Racism

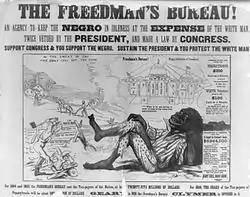
One in a series of posters attacking Radical Republicans on the issue of black suffrage, issued during the Pennsylvania gubernatorial election of 1866

However, during the 19th century, Western European colonial powers were involved in the suppression of the Arab slave trade in Africa, as well as in the suppression of the slave trade in West Africa. Some Europeans during the time period objected to injustices that occurred in some colonies and lobbied on behalf of aboriginal peoples. Thus, when the Hottentot Venus was displayed in England in the beginning of the 19th century, the African Association publicly opposed itself to the exhibition. The same year that Kipling published his poem, Joseph Conrad published "Heart of Darkness" (1899), a clear criticism of the Congo Free State, which was owned by Leopold II of Belgium.